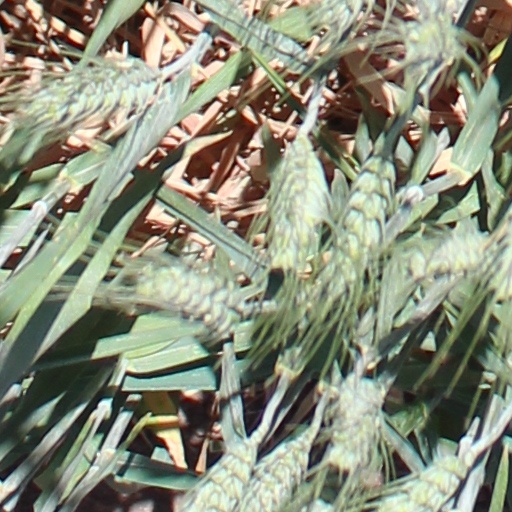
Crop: wheat